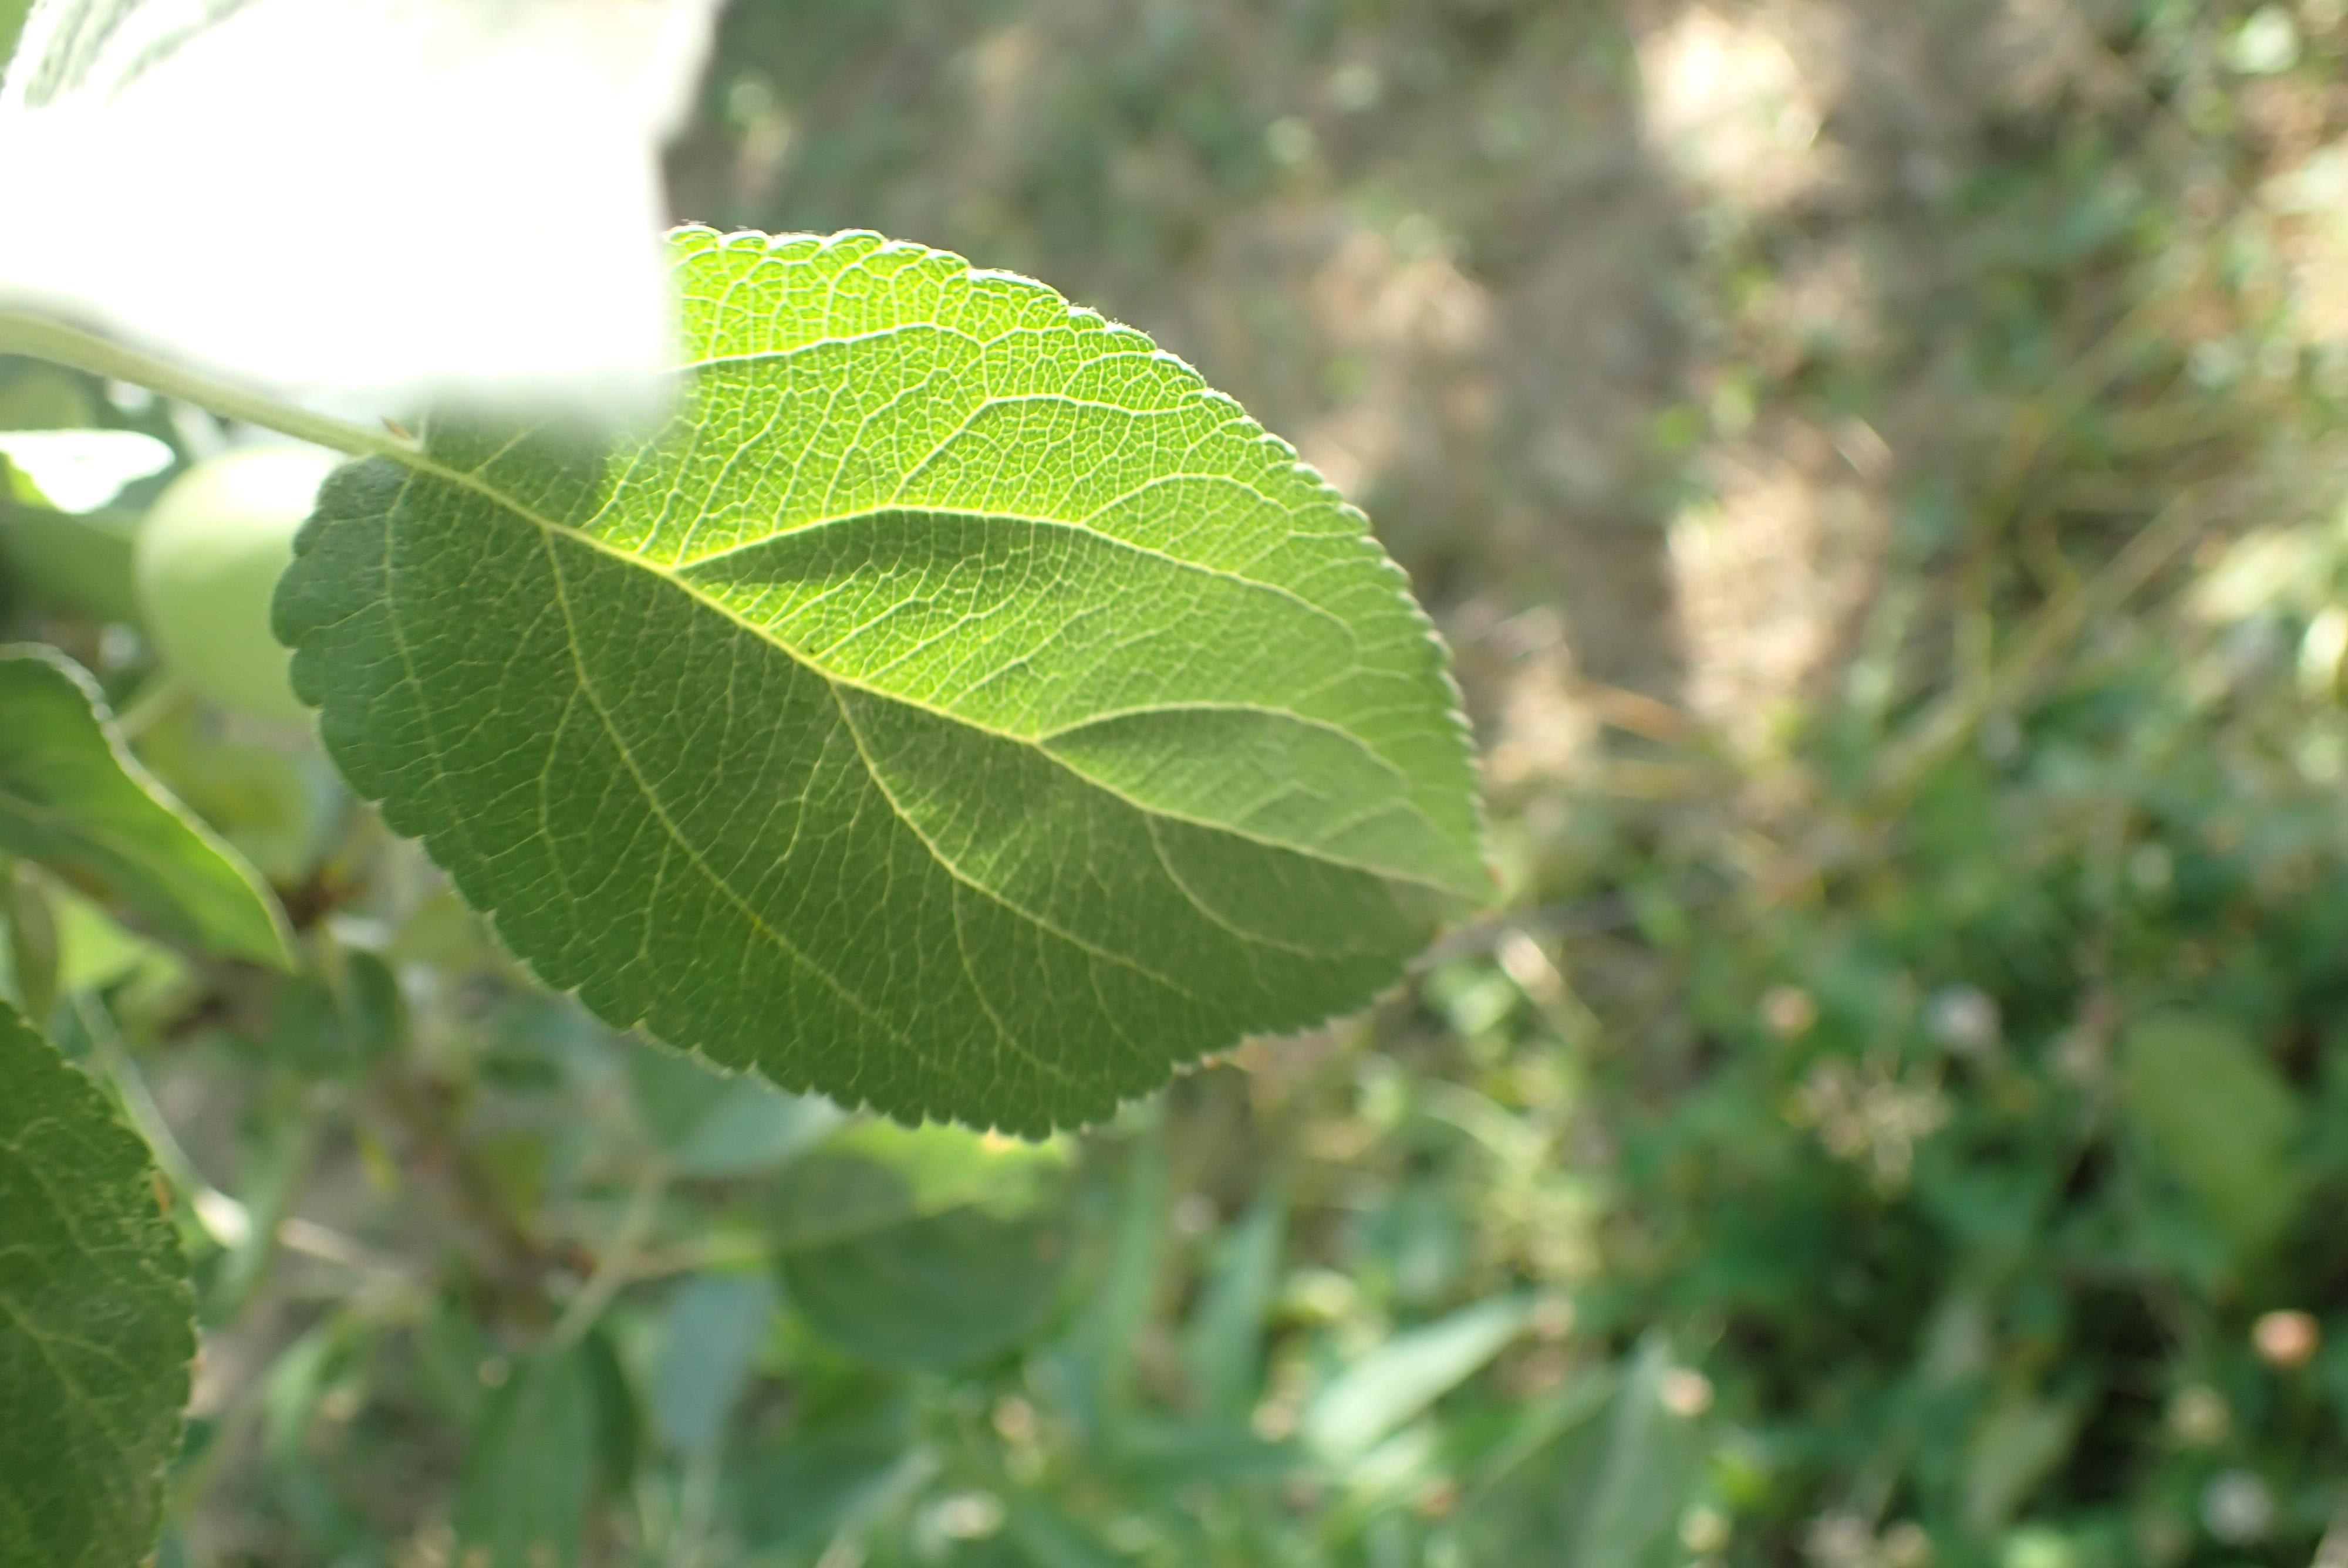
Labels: healthy